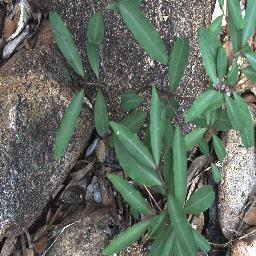
Label: rubber_vine